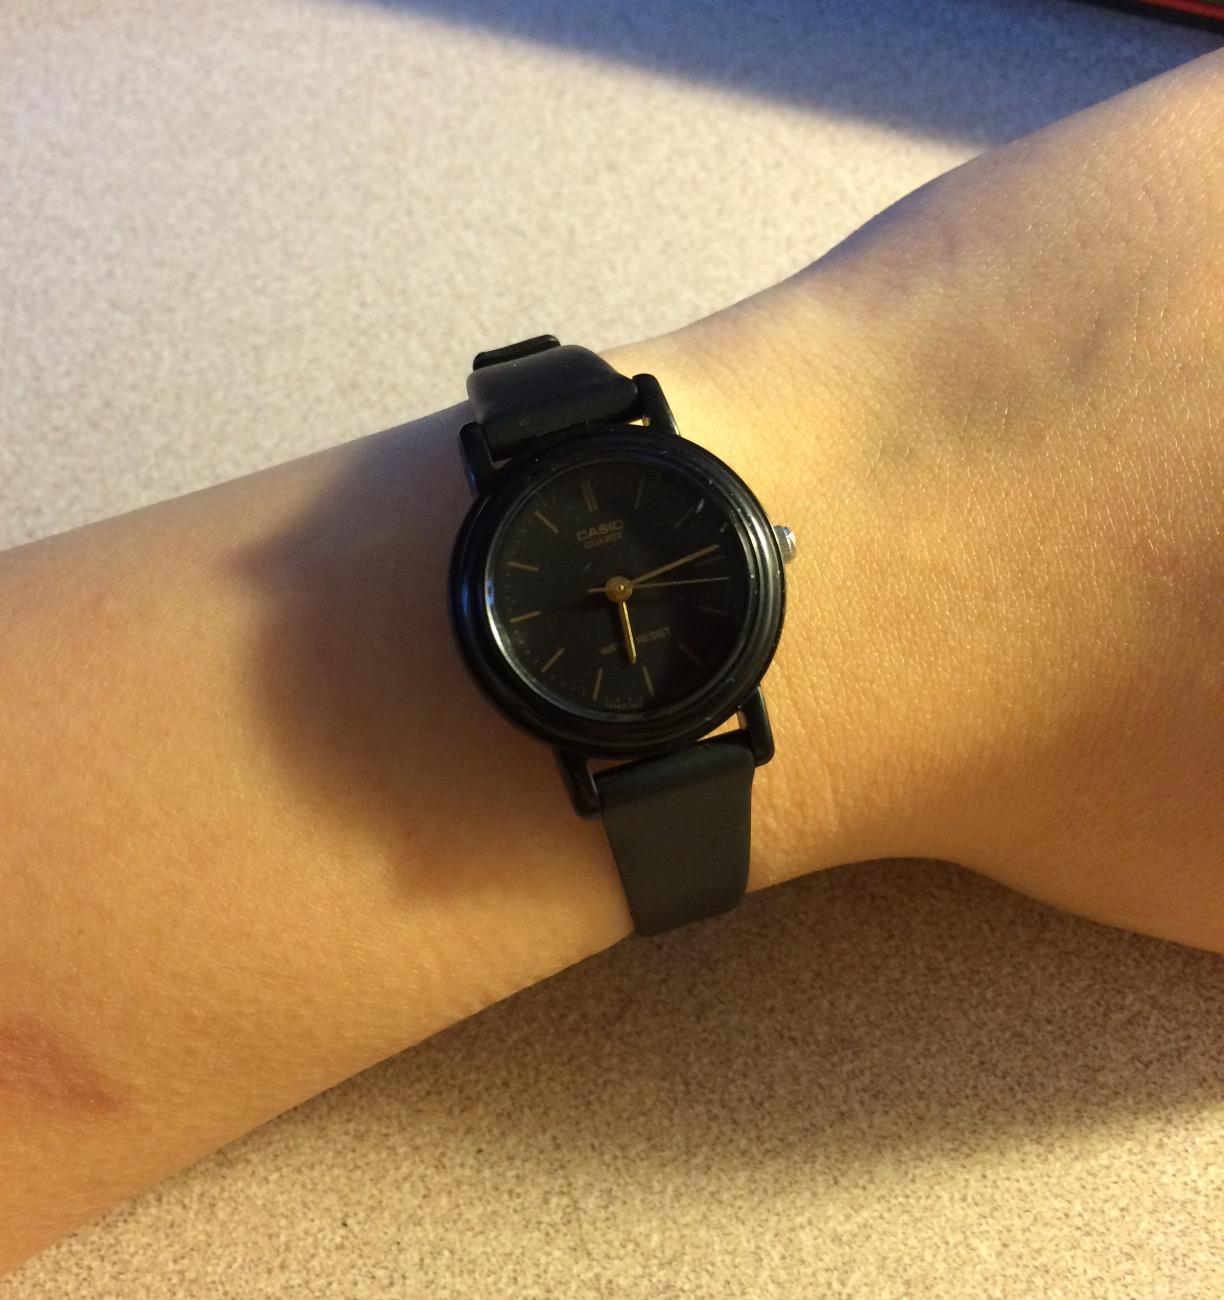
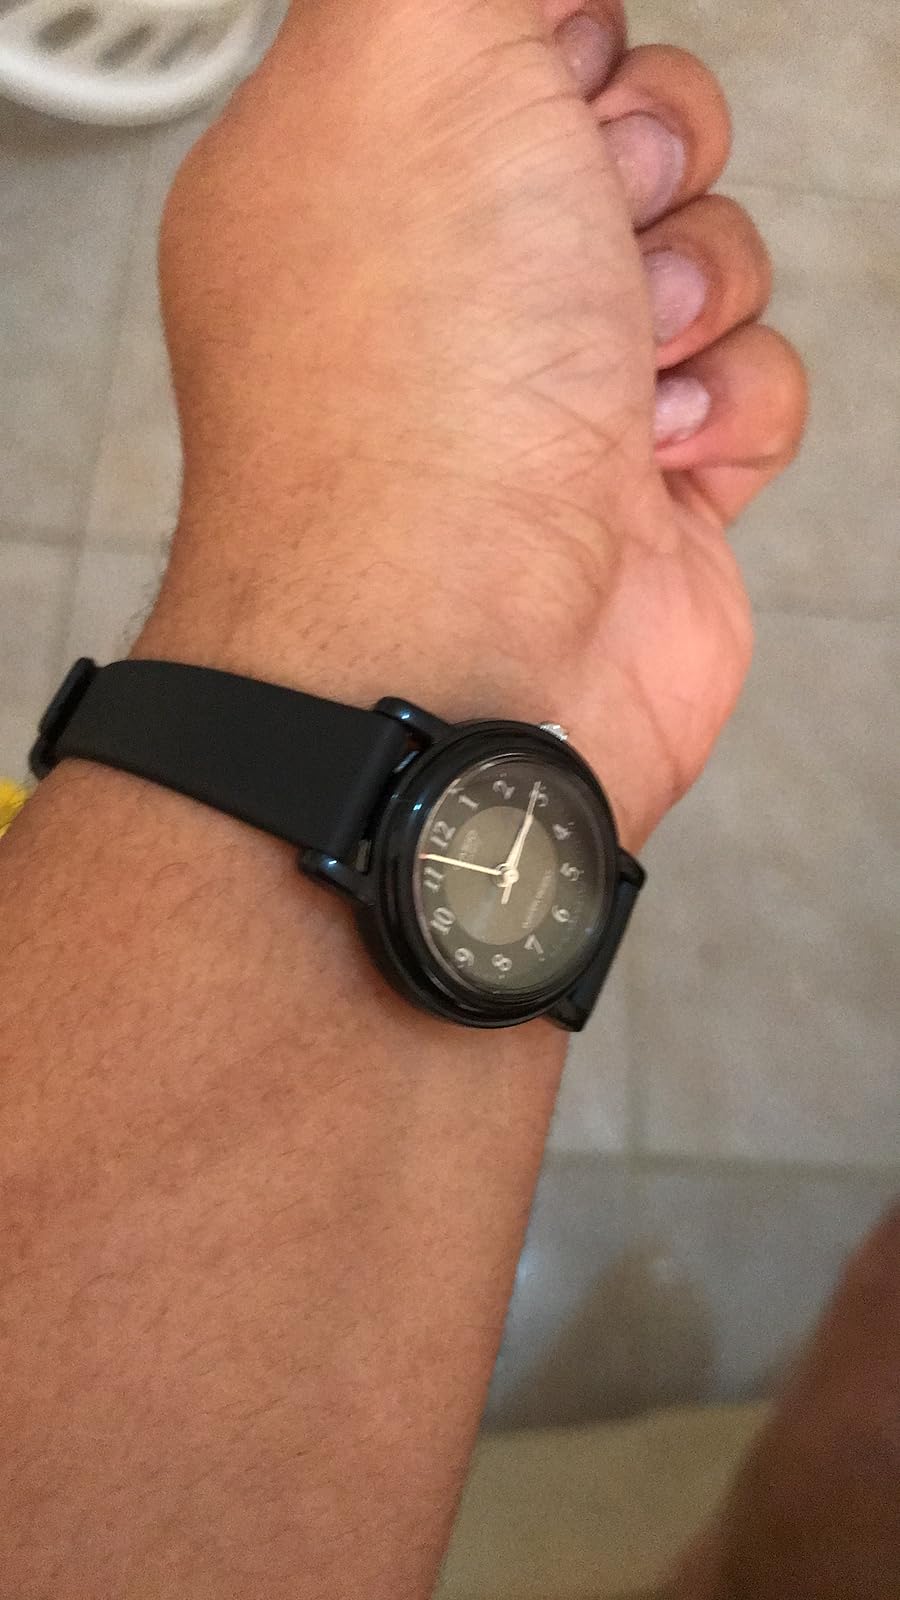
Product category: accessories_watch
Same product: no